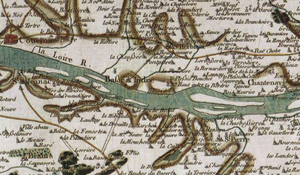
L'estuaire de la Loire est le dernier parcours de ce fleuve situé en Loire-Atlantique, allant de Nantes jusqu'à son embouchure sur l'océan Atlantique et constituant une partie de la Basse-Loire.
Indre est une commune de l'Ouest de la France, située dans le département de la Loire-Atlantique, en région Pays de la Loire. Elle se situe à 8 km à l'ouest de Nantes.